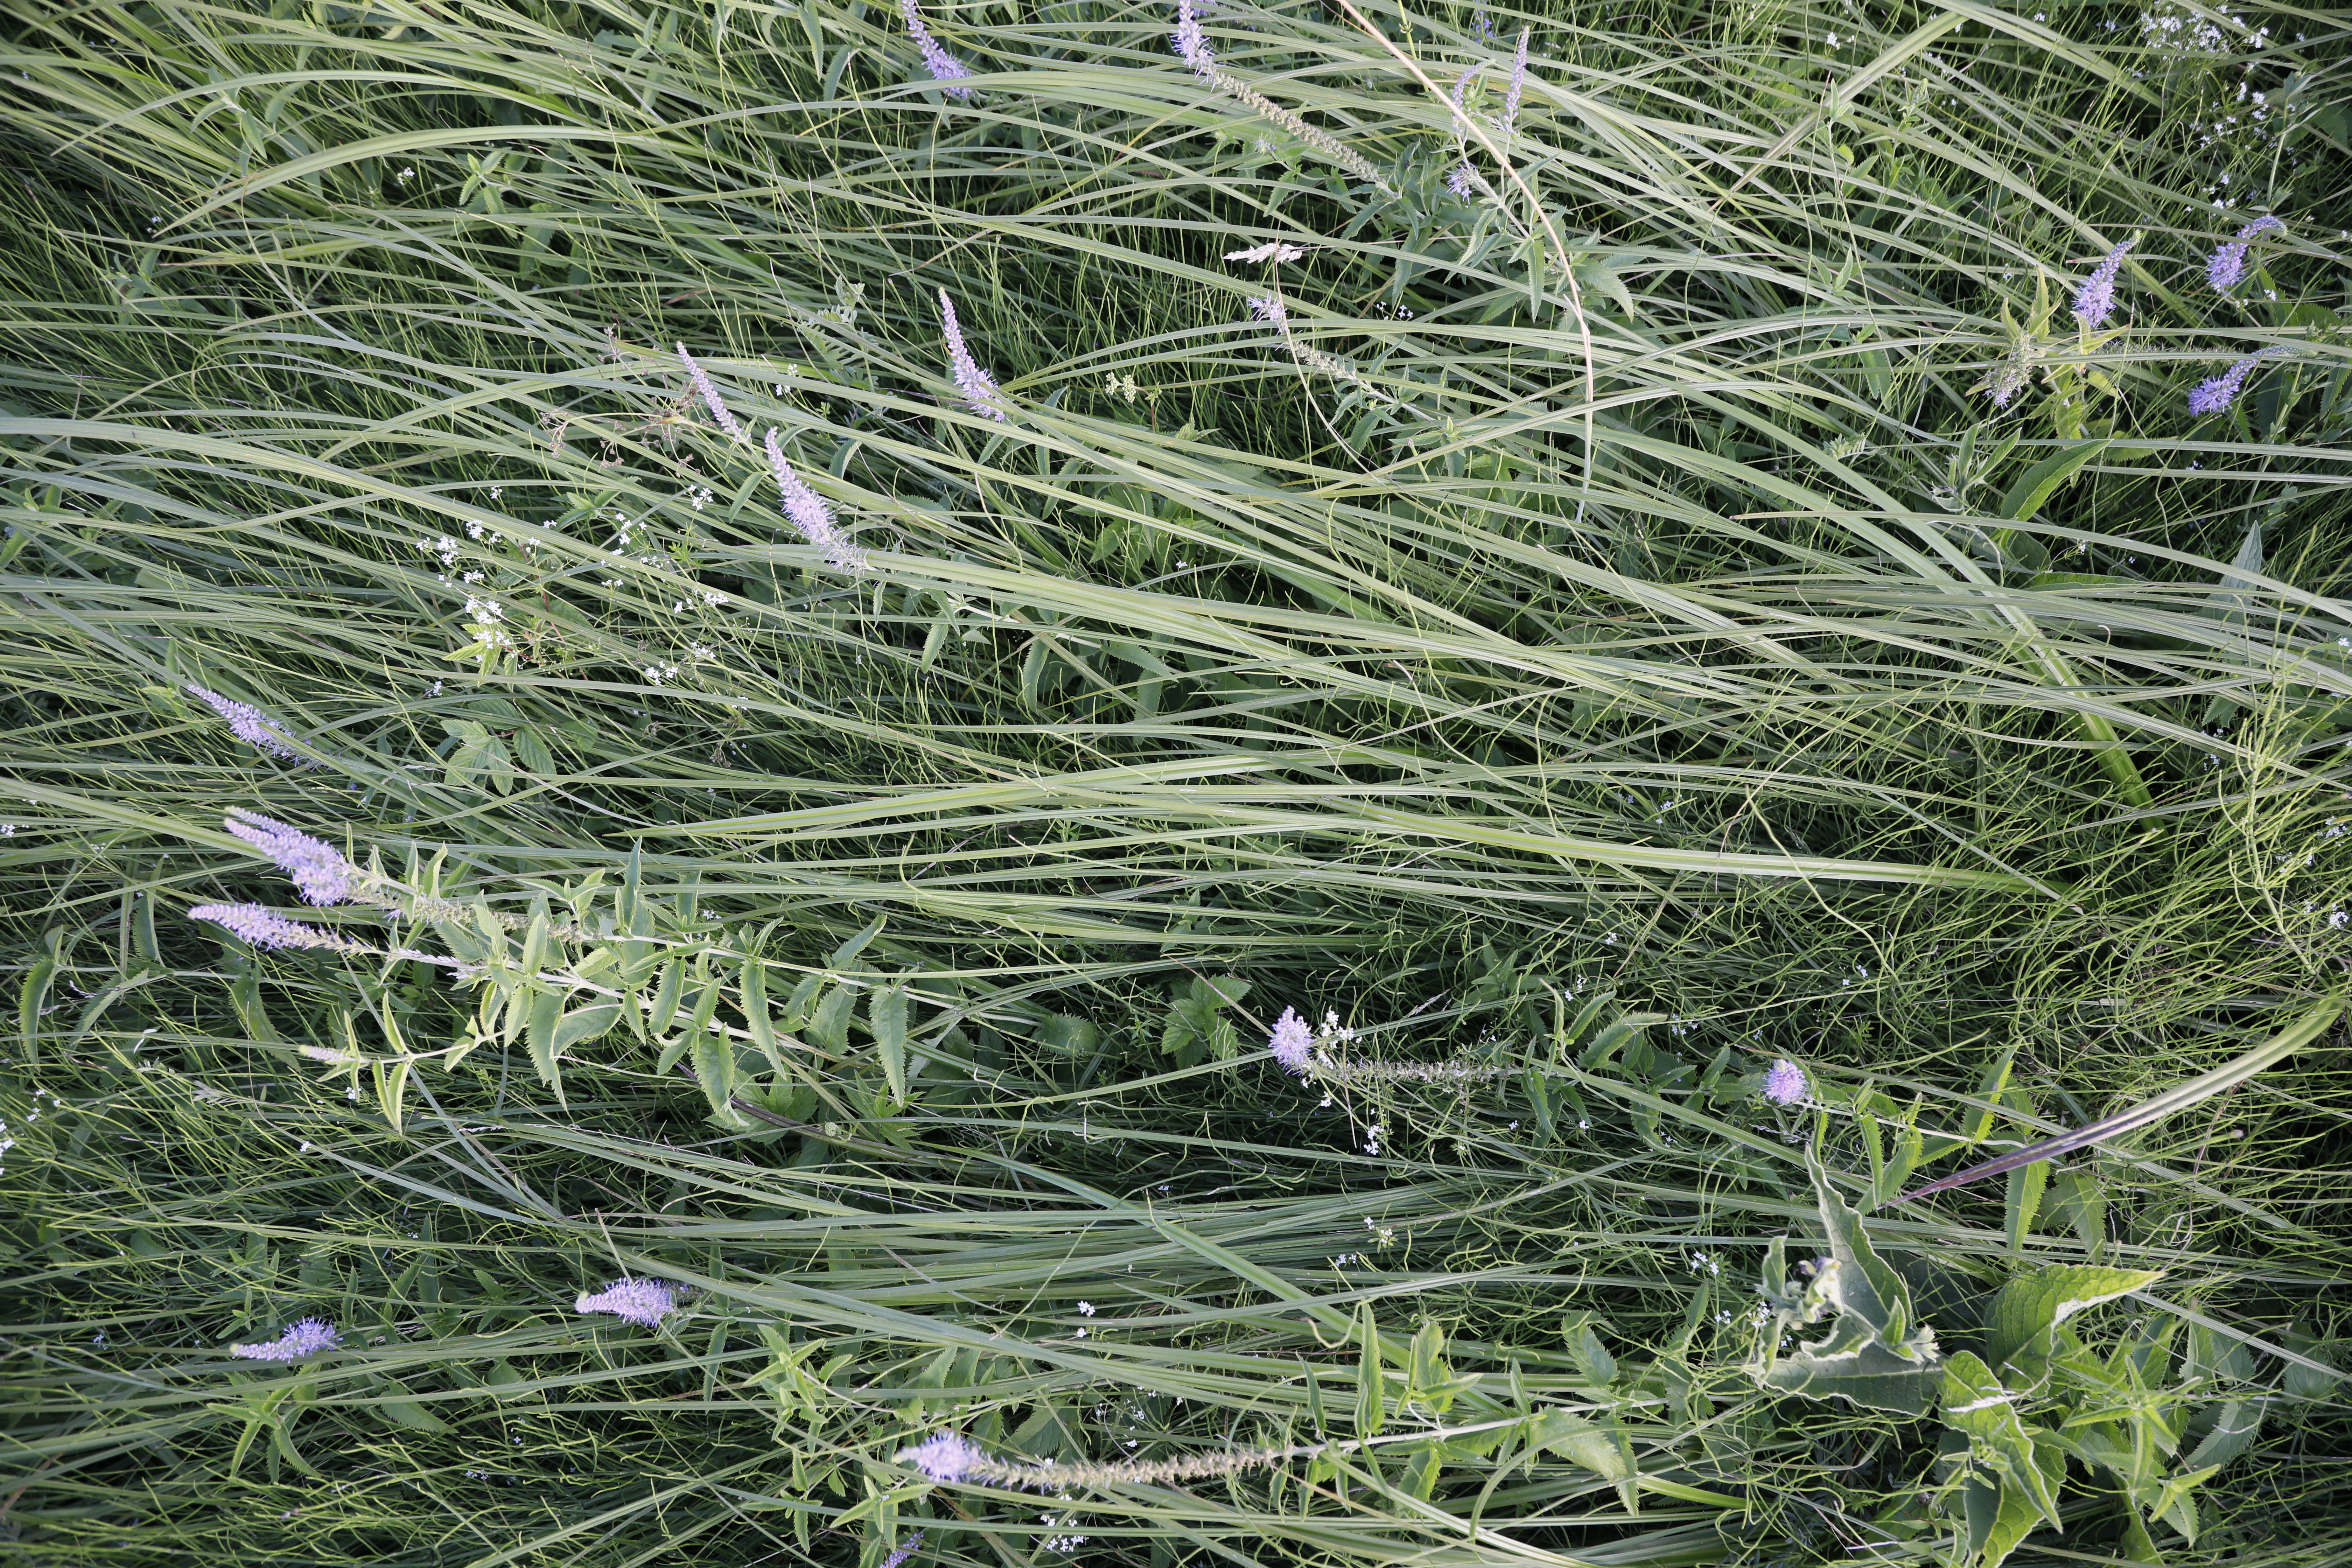
Plant species: Veronica longifolia